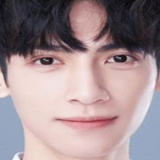
diễn viên La Vân Hi